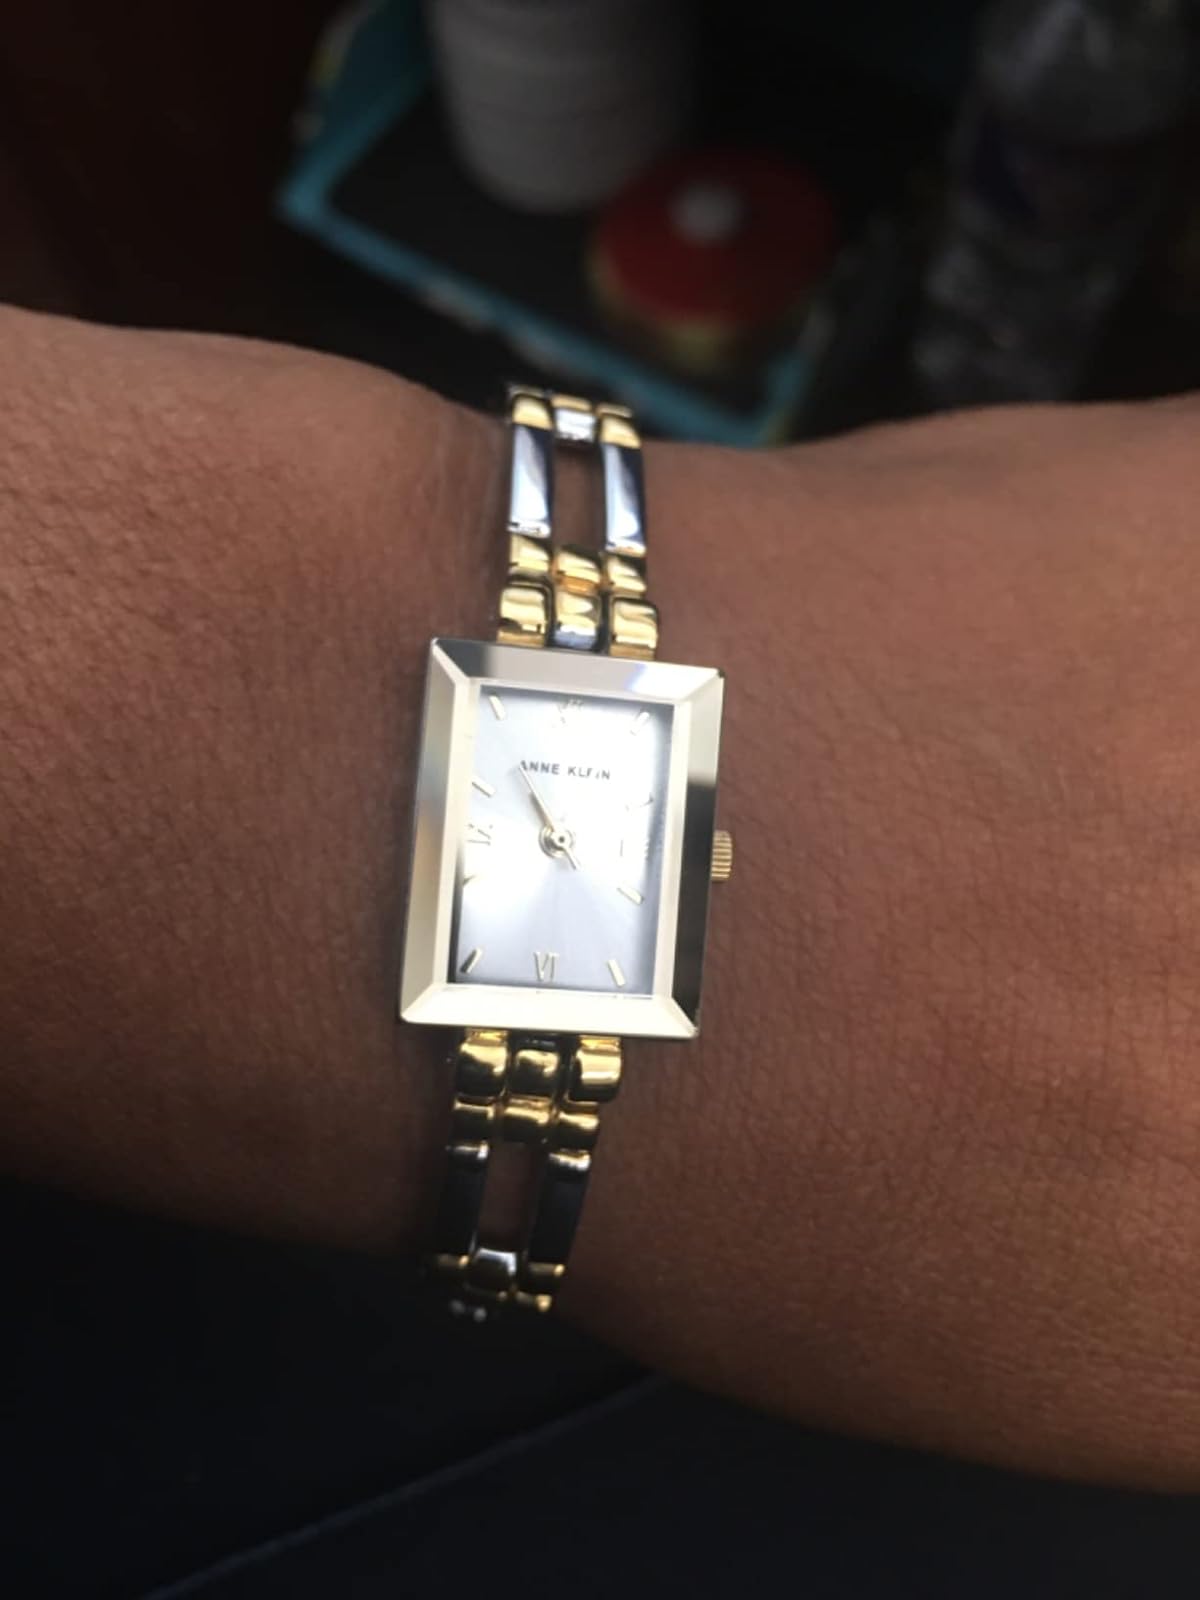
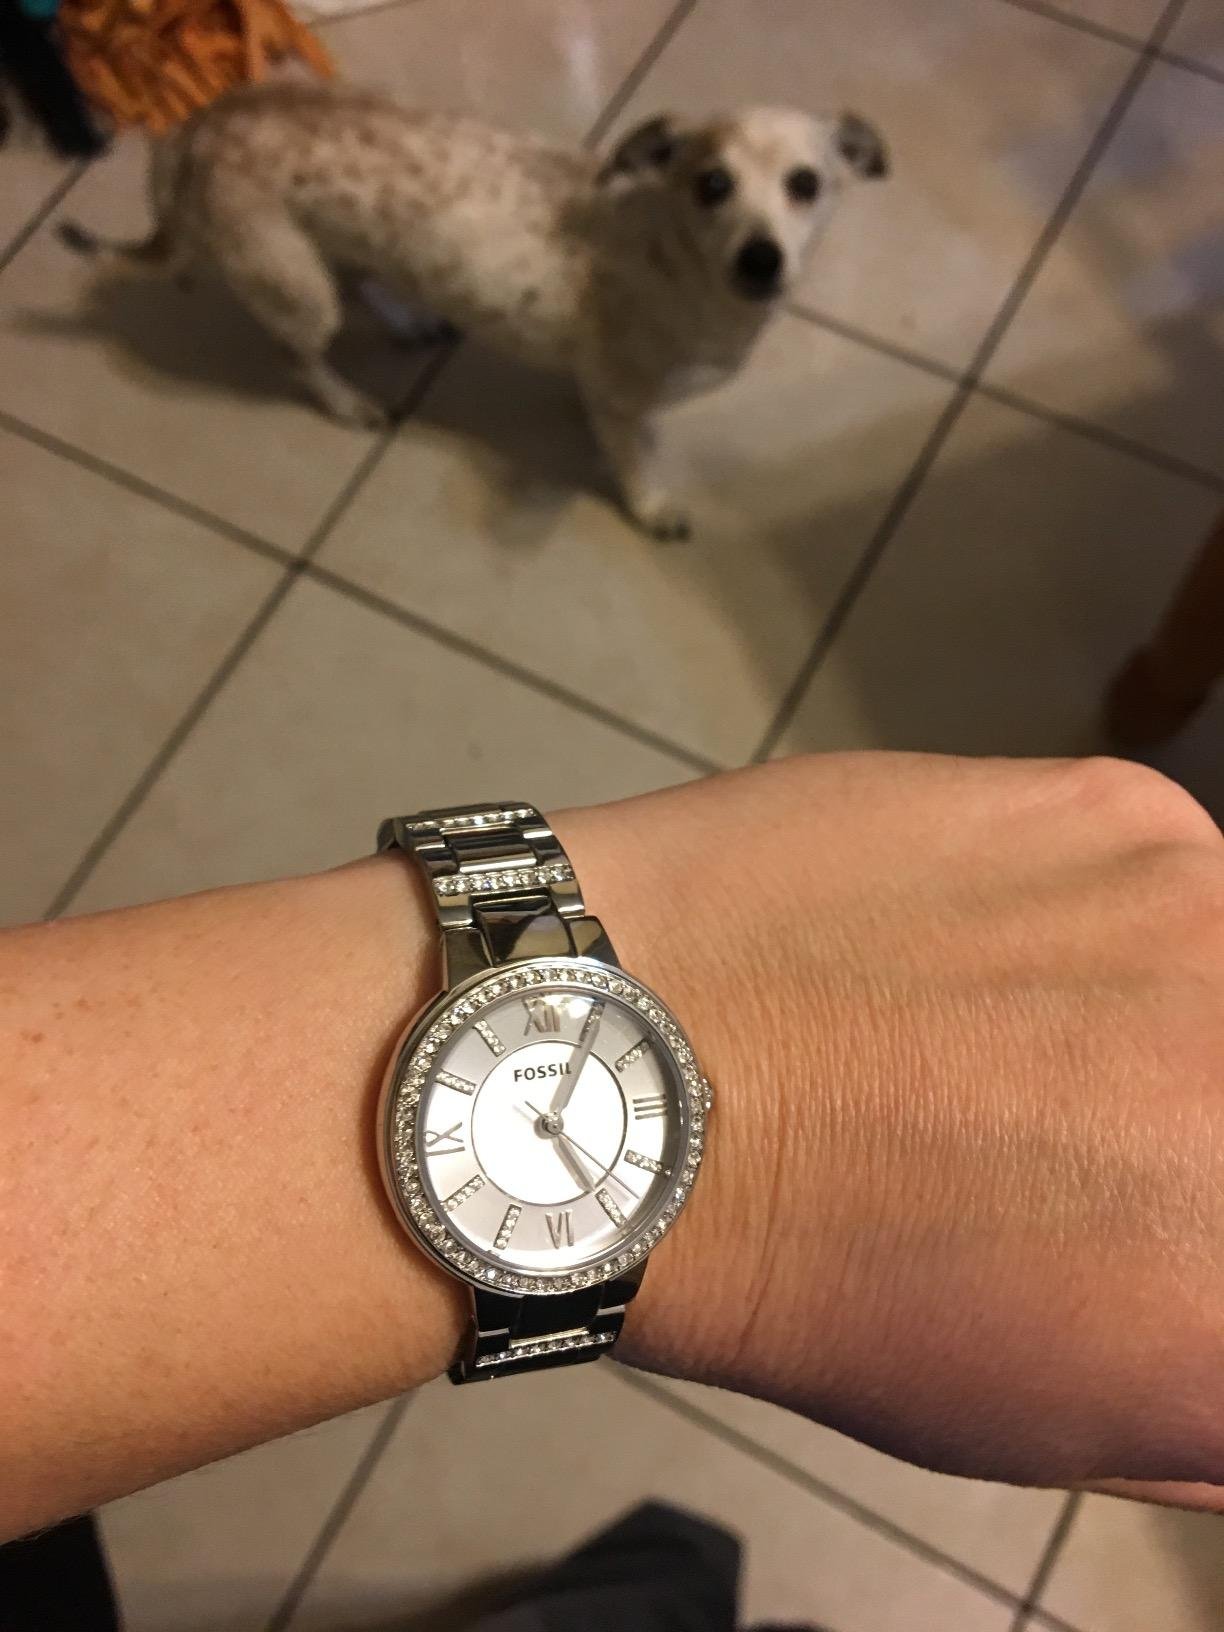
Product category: accessories_watch
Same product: no